Chicken

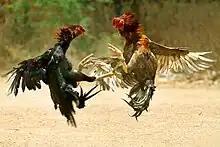
A cockfight in Tamil Nadu, India, 2011

Chickens reached Egypt via the Middle East for purposes of cockfighting about 1400 BC and became widely bred in Egypt around 300 BC. Three possible routes of introduction into Africa around the early first millennium AD could have been through the Egyptian Nile Valley, the East Africa Roman-Greek or Indian trade, or from Carthage and the Berbers, across the Sahara. The earliest known remains are from Mali, Nubia, East Coast, and South Africa and date back to the middle of the first millennium AD.